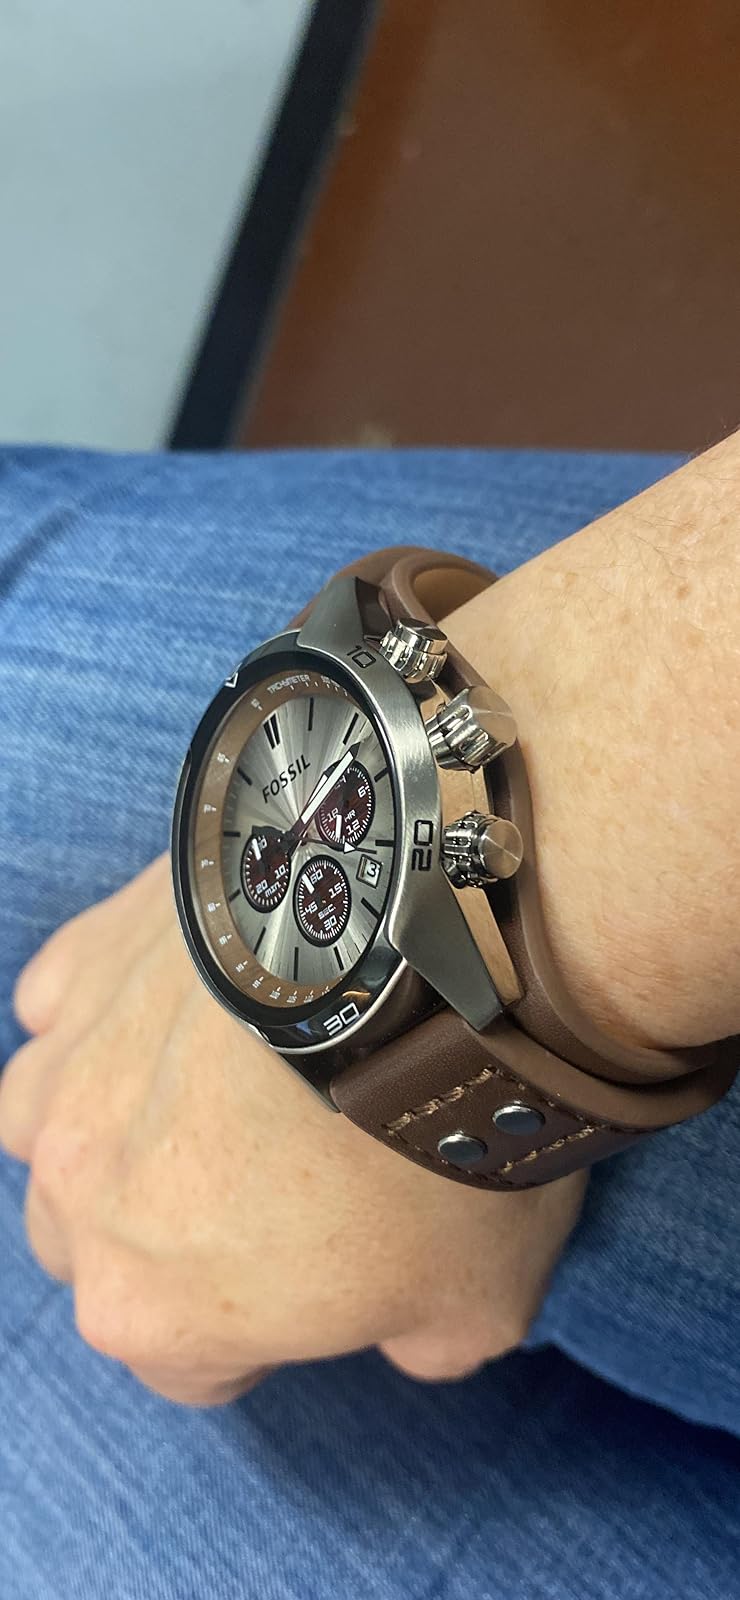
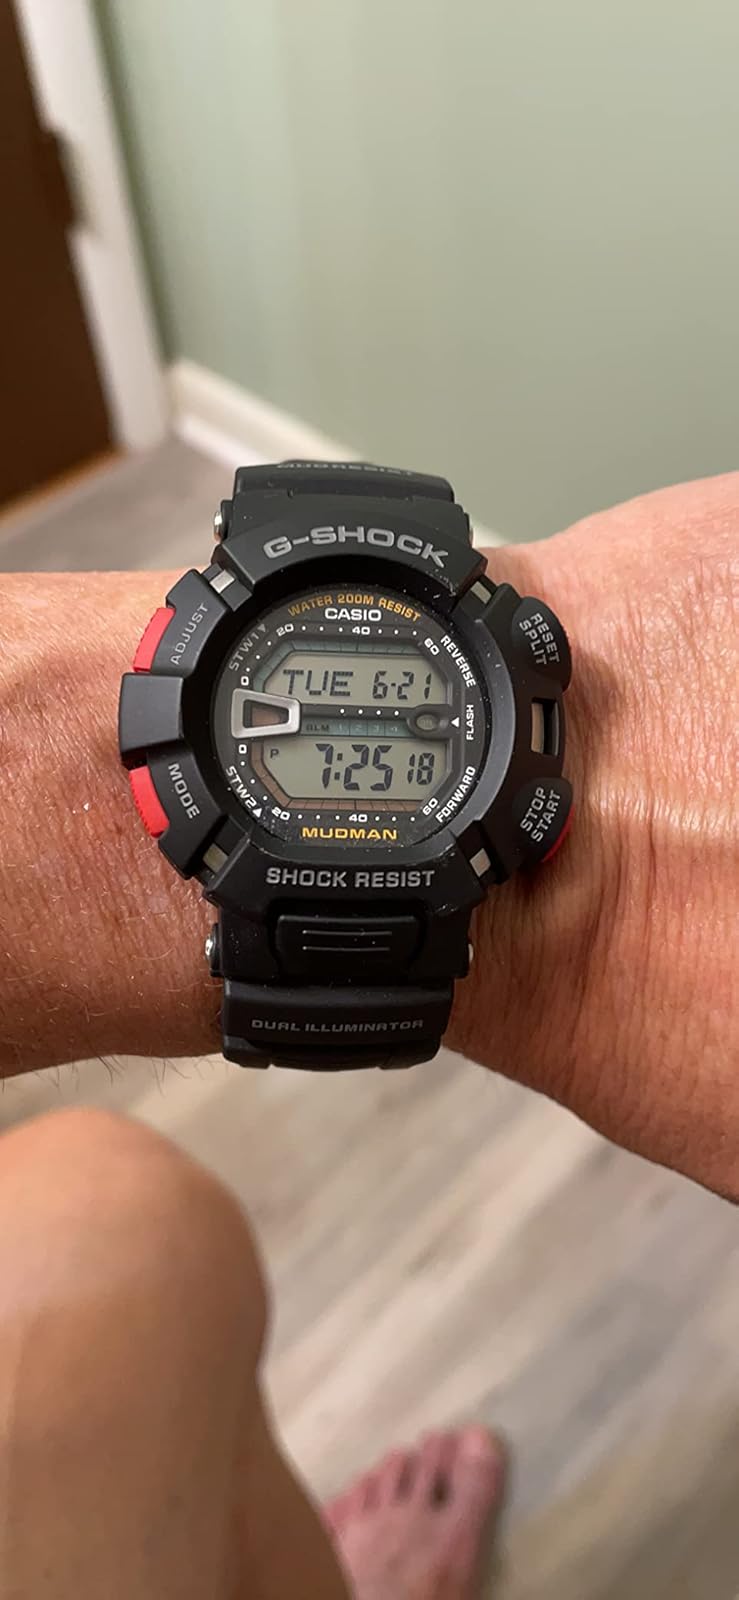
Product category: accessories_watch
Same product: no